MADD Canada

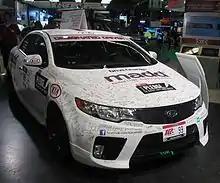
MADD Canada Kia Forte Koup (North America)

MADD Canada runs several annual public awareness campaigns and fundraisers, including the "Strides for Change" walk-a-thon, and a door-to-door program, "Faces of MADD Canada", which operates in 13 local communities. "Project Red Ribbon" distributes red ribbons to Canadian motorists to signify the importance of not driving while impaired. Campaign 911 urges the public to call 911 if they see drivers they think may be impaired. MADD Canada also produces television and radio public service announcements across the country.